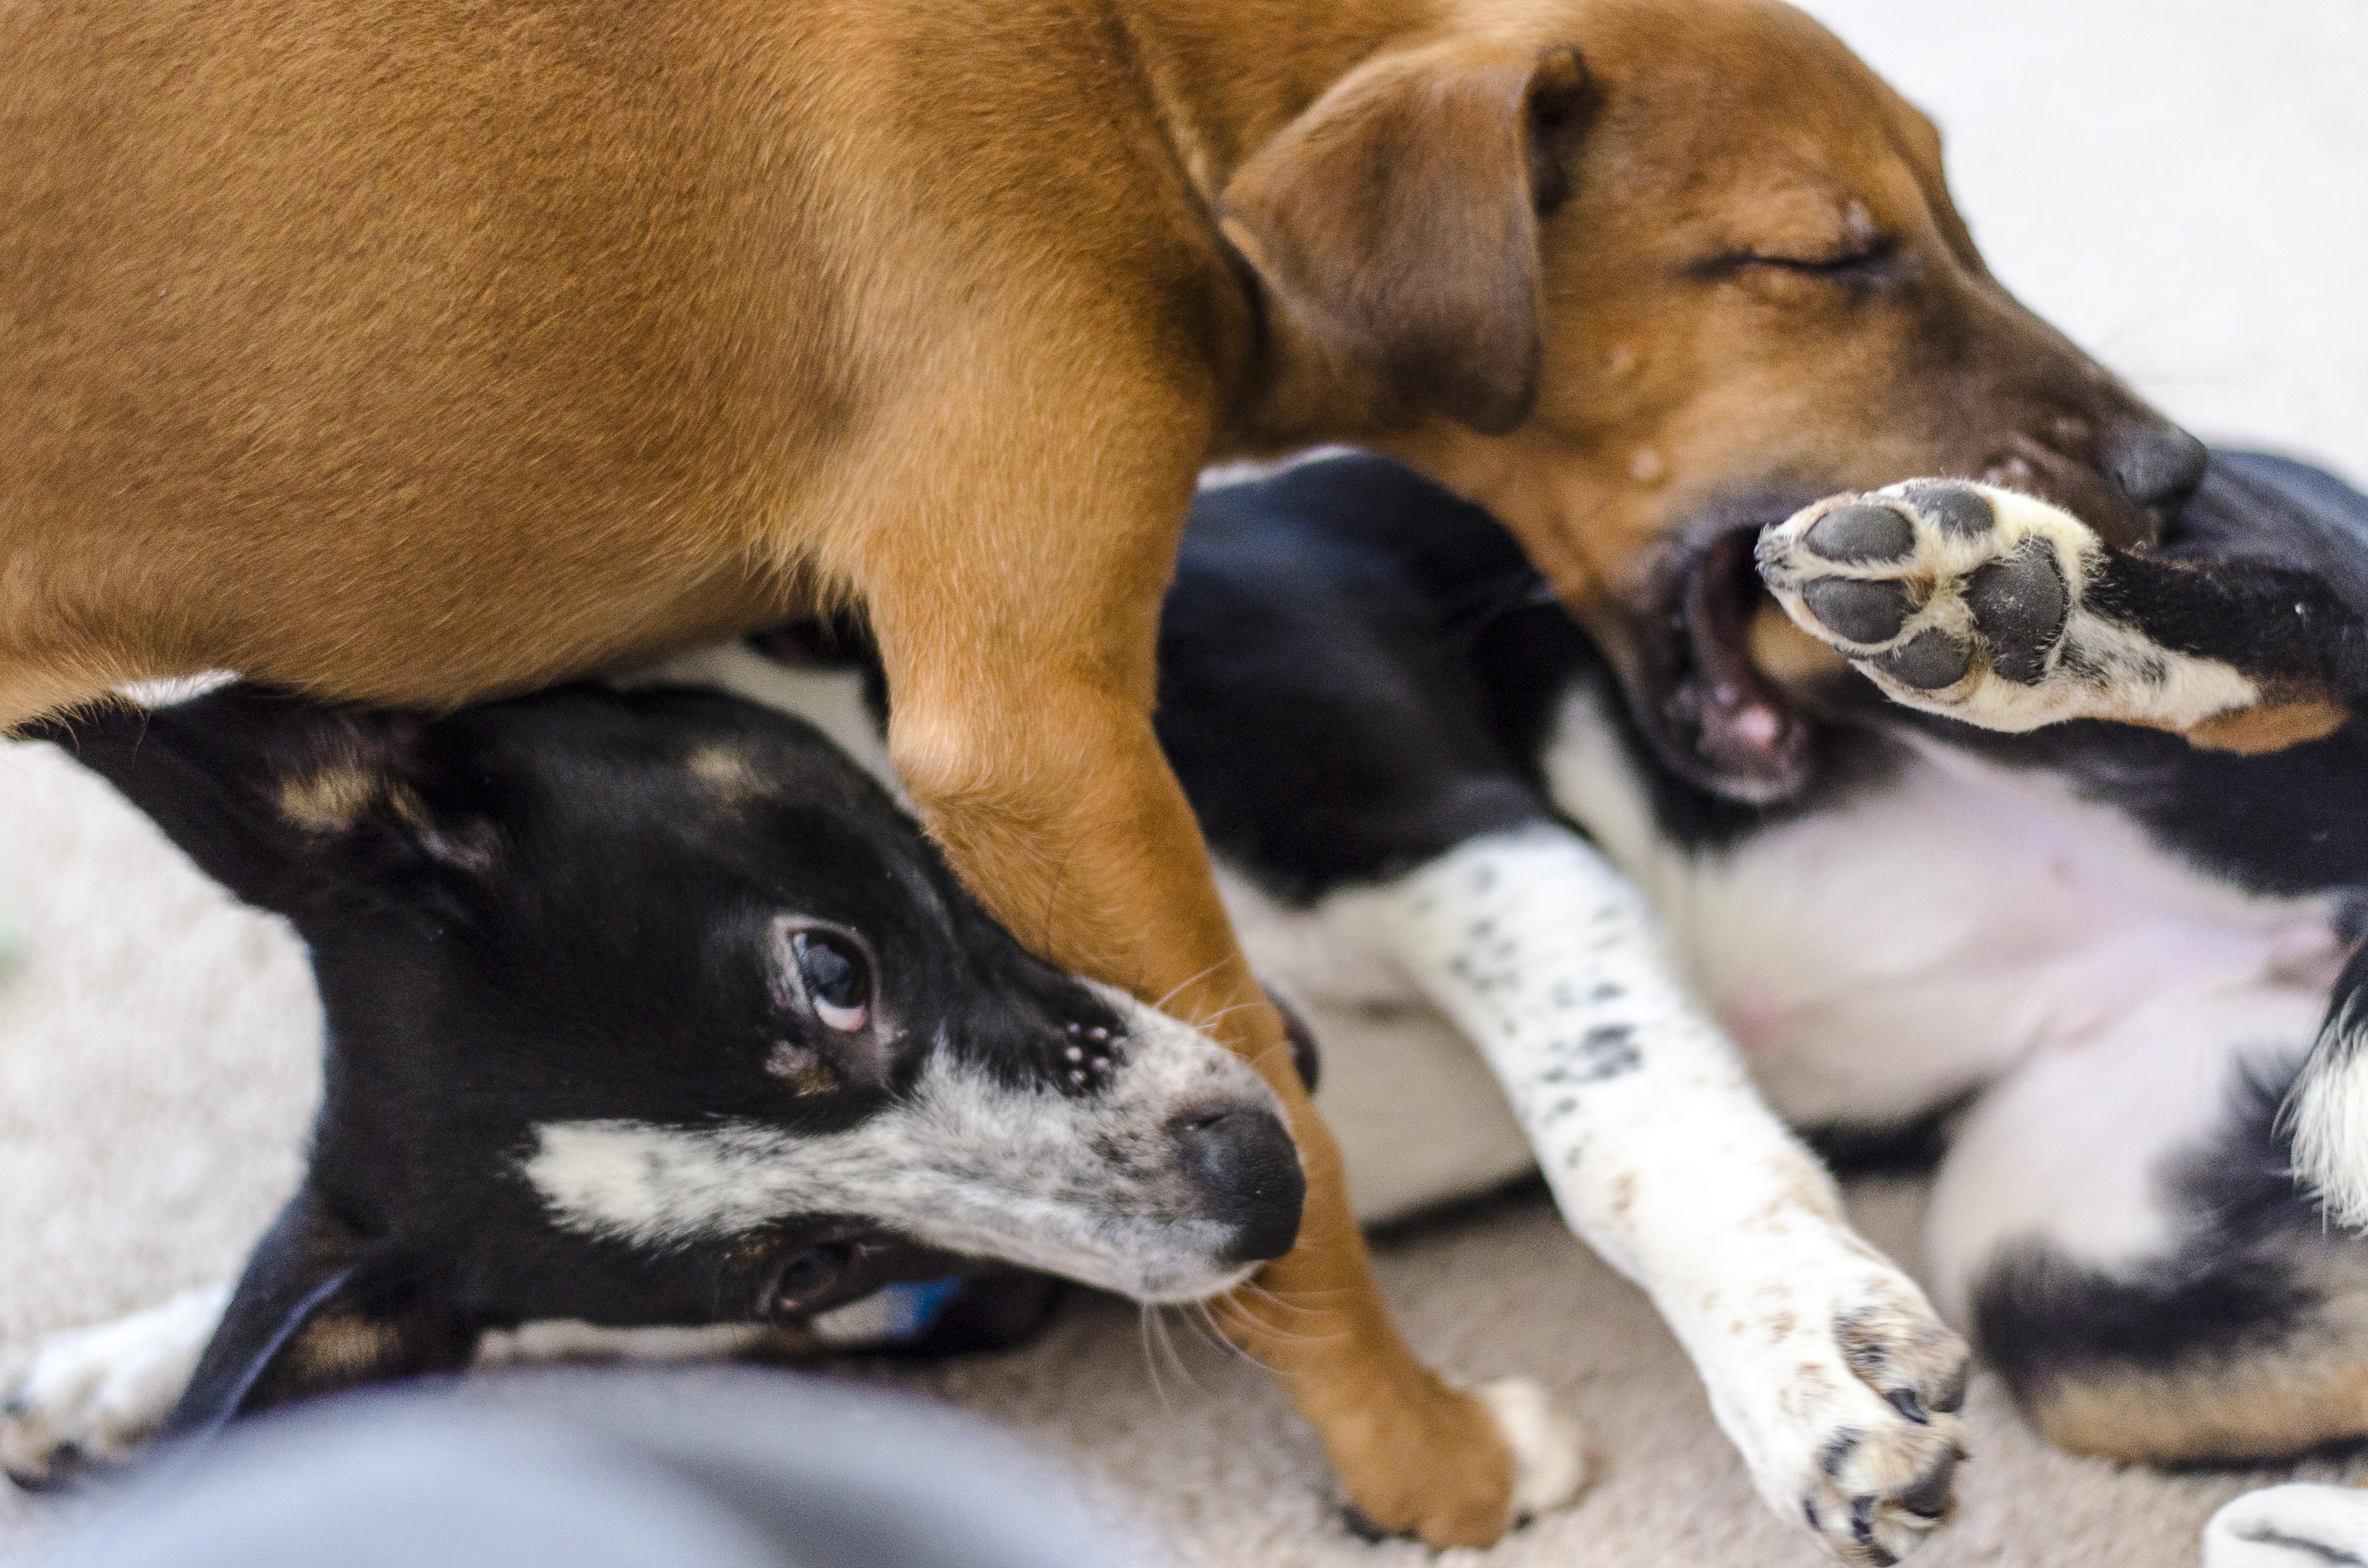
white, play, puppy, dog, animal, cute, canine, looking, pet, fur, portrait, young, sitting, small, studio, brown, mammal, baby, friend, fight, nose, happy, little, vertebrate, funny, domestic, whippet, adorable, dog breed, terrier, alert, retriever, breed, pup, doggy, purebred, pedigree, obedient, bite, street dog, dog like mammal, blue heeler